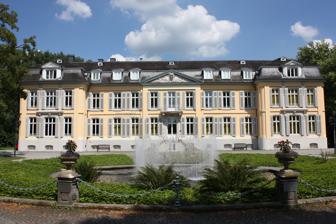
Building: Morsbroich Museum
Country: Germany
Year built: 1951
The museum's exterior in 2016 The Morsbroich Museum ( German : Museum Morsbroich ) or Morsbroich Castle Municipal Museum ( Städtisches Museum Schloss Morsbroich ) is a German museum of modern art situated in Leverkusen , 20 km north of Cologne . History A building referred to as a castle was mentioned in 1328, and acted as the headquarters of the Teutonic Order from 1619; though by 1774 it was derelict, and demolished, being replaced by the present Baroque palace, and the English garden laid out.  It was extended in 1885 with two more wings. In 1974, it was sold to the city of Leverkusen and subsequently renovated in order to permanently function as the city's museum of modern art from 1985. The museum was the first one in North Rhine-Westphalia explicitly exhibiting works by famous international post-war painters, sculptors and installation artists. It presented artists such as Yves Klein , Lucio Fontana , Louise Nevelson , Andy Warhol , Burhan Dogancay and Robert Motherwell . During the last 50 years, it collected 400 paintings and sculptures and 5000 prints by contemporary artists. In 2009, the museum was named "museum of the year" by the German section of the International Association of Art Critics . A report by KPMG published in February 2016 suggested closing the museum to reduce costs. References